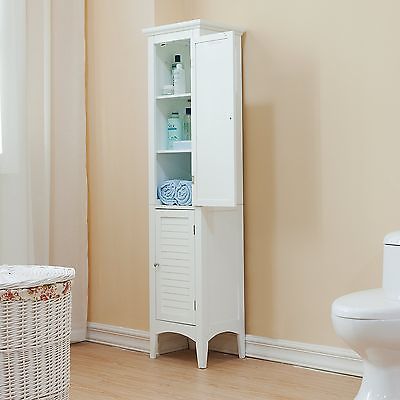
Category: cabinet